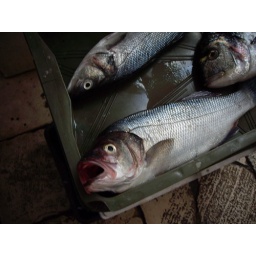
this is on the fish market in split (croatia) ,the eyes of the fishes are special look